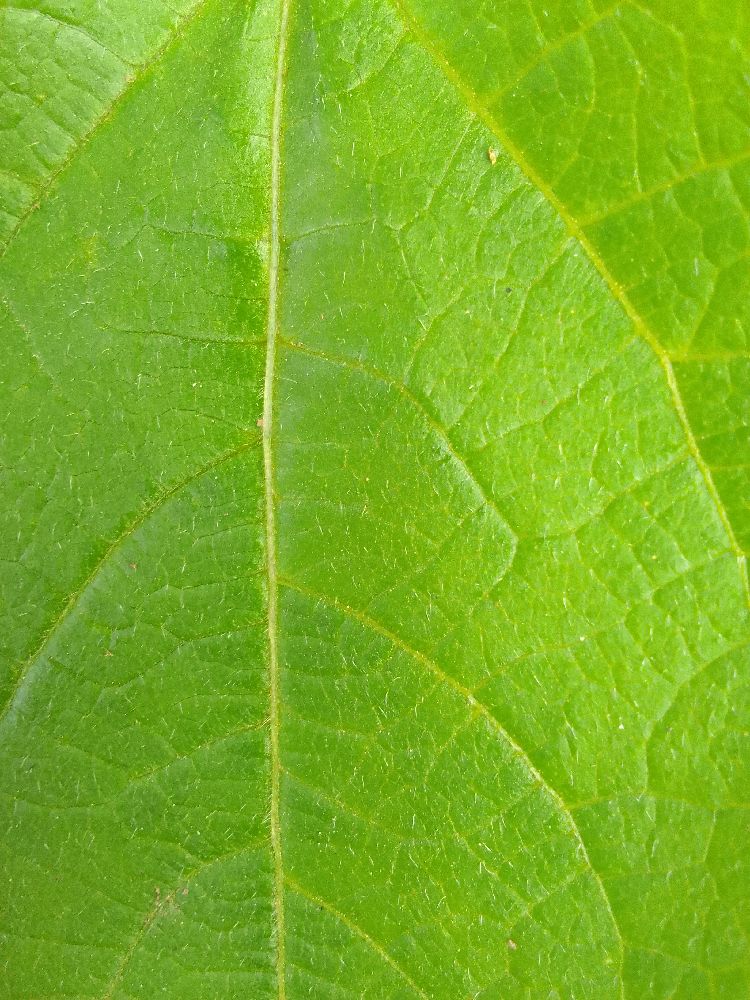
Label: healthy